Hitra Municipality

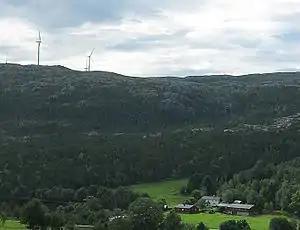
Hitra landscape with wind turbines, near Straum

The company "Kystekspressen" runs westamaran services from Trondheim and Kristiansund. The long undersea tunnel called the "Hitratunnelen" connects the island of Hitra to the mainland to the south and the long Frøya Tunnel connects Hitra to the neighboring island of Frøya to the north.